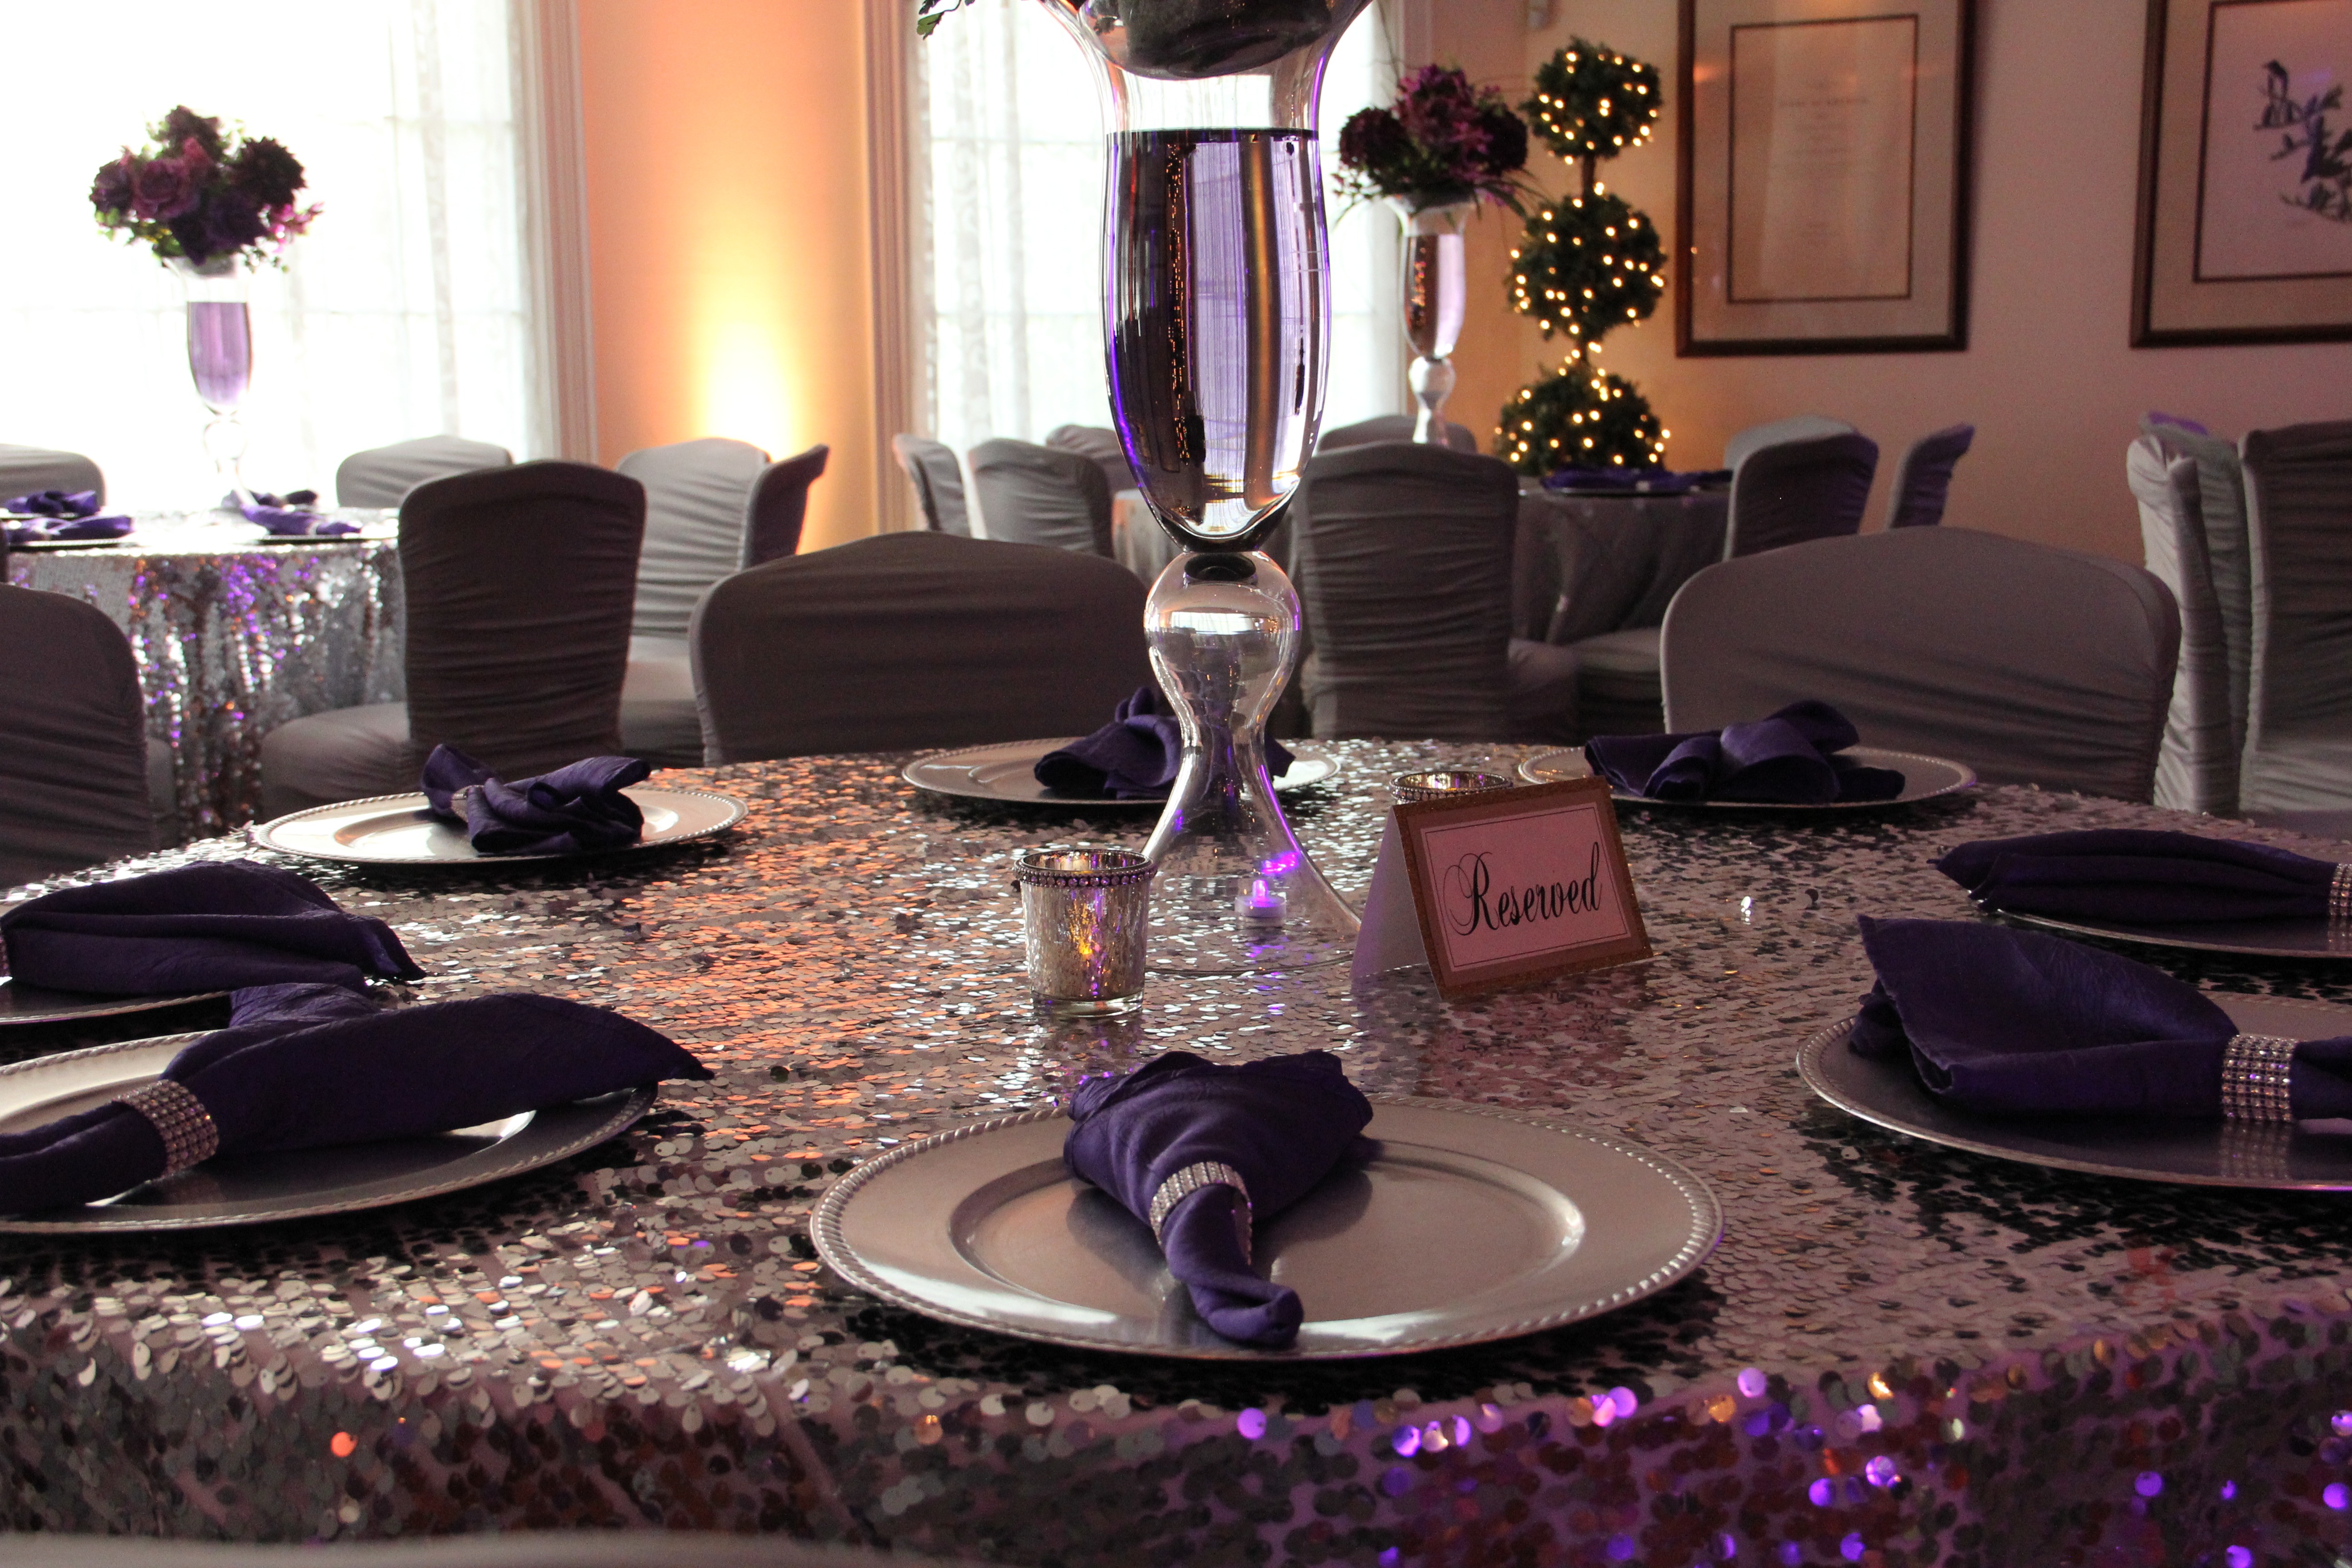
table, purple, chair, restaurant, celebration, decoration, plate, living room, furniture, room, wedding, couch, interior design, place setting, formal, place, luxury, dining, reserve, party, hospitality, reception, banquet, event, anniversary, vibrant, dine, elegance, shower, reserved, luncheon, flooring, dinnerware, exclusive, reservation, centrepiece, affair, function hall, tablescape